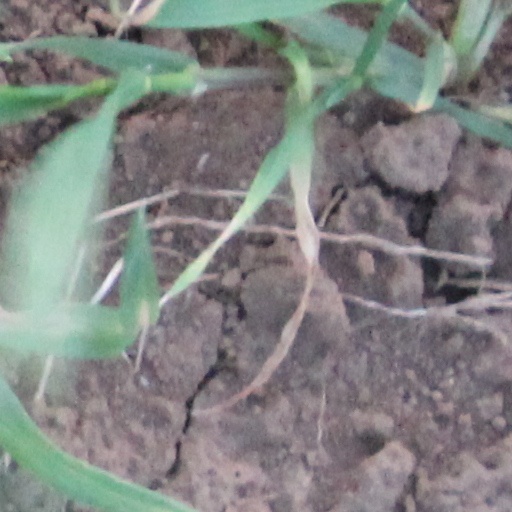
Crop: wheat